Repression of communists in the Kingdom of Romania

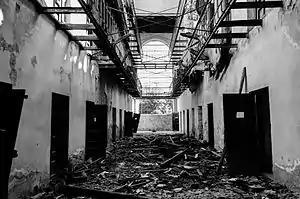
Doftana Prison (now derelict) was the site where many communists were imprisoned

The Repression of communists in the Kingdom of Romania was political repression against people who held communist views in the Kingdom of Romania between 1921 and 1944. In 1921, a number of 271 members of the Socialist-Communist Party who voted for the affiliation of the party into the Third International were arrested and the following year they were tried and convicted by a military court to various terms of forced labour.